Poihipi Power Station

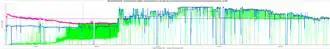
Electricity Generation at Poihipi, New Zealand.

The station has had an extraordinarily contentious history. In the beginning, Alistair McLachlan and his wife Ava Marie ran a sheep farm for their Waituruturu trust, but also a greenhouse to grow roses and orchids in "artificial monsoon" conditions enabled by geothermal heat: approximately two square kilometres of their land overlaid the Wairakei geothermal field. Their Waituruturu trust joined with Mercury Network (wholly owned subsidiary of Mercury Energy) to form a joint venture, Mercury Geotherm Limited, (33% owned by the McLauchlans, or 49% according to the N.Z. Herald, 11 January 2005) and Poihipi Land Limited, wholly owned by MGL. Some land was for the power station, the rest remained as farmland.